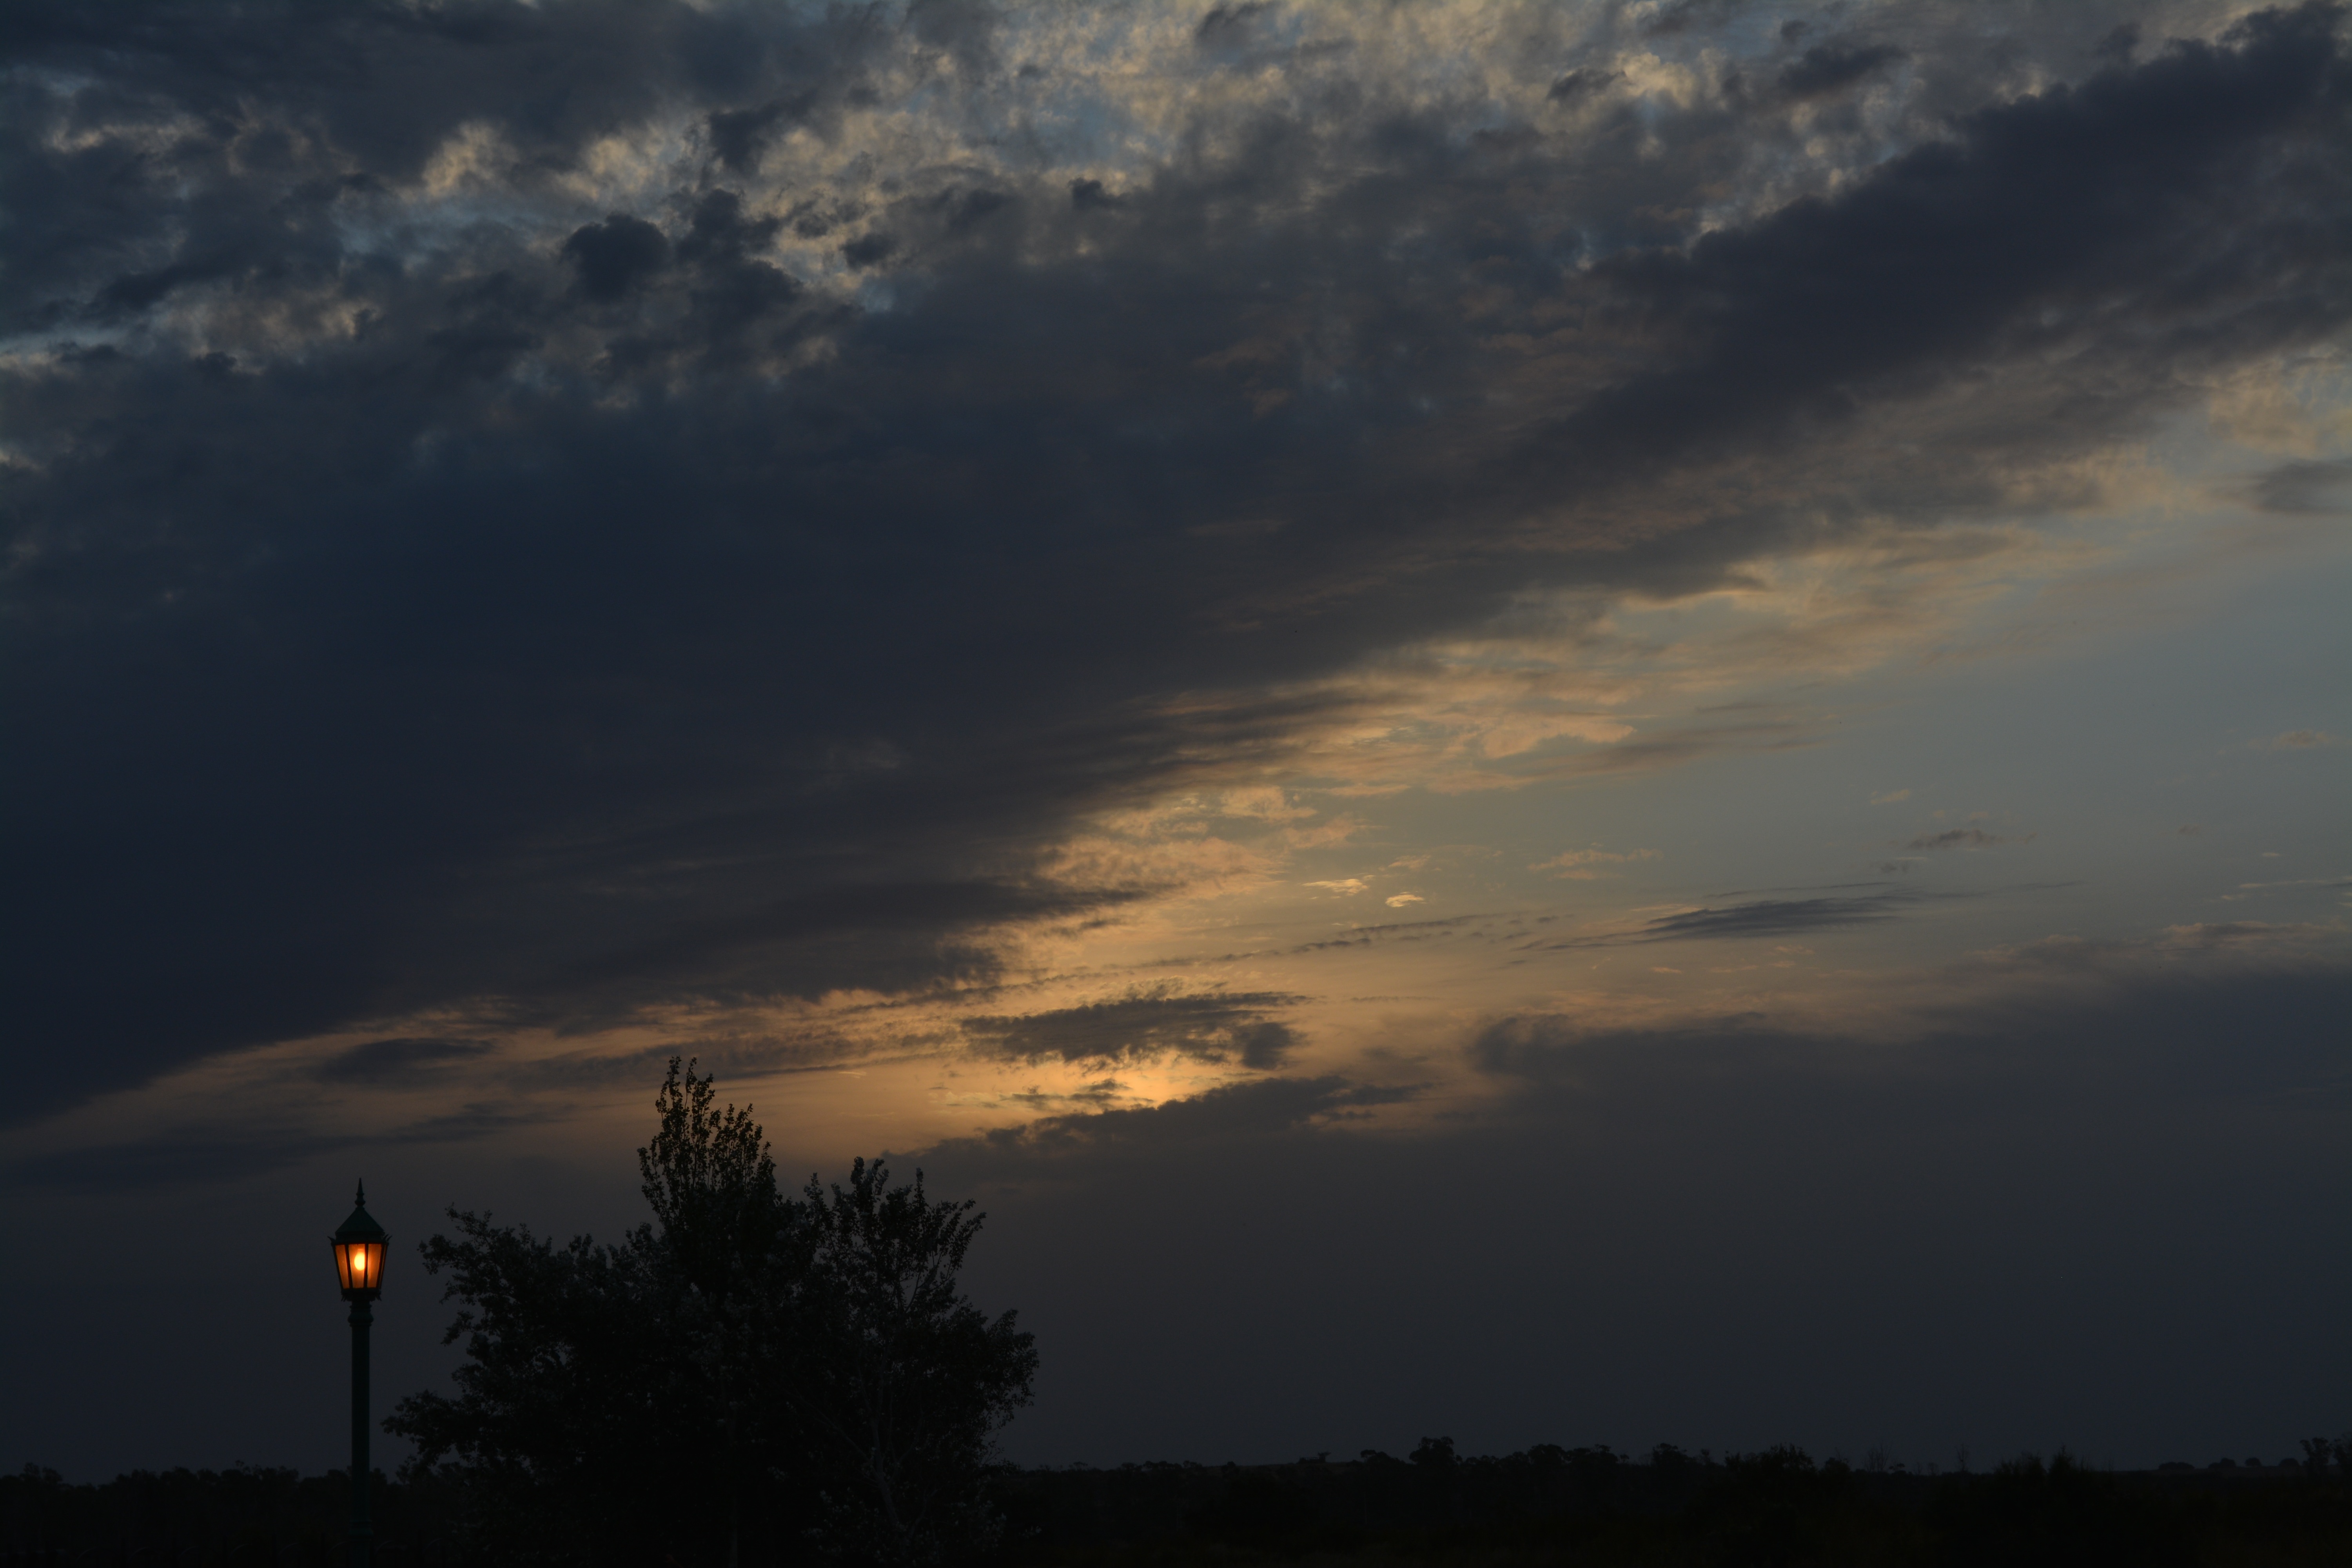
landscape, horizon, light, cloud, sky, sun, sunrise, sunset, night, sunlight, morning, dawn, atmosphere, dusk, evening, reflection, weather, darkness, lighting, lights, streetlights, afterglow, meteorological phenomenon, atmospheric phenomenon